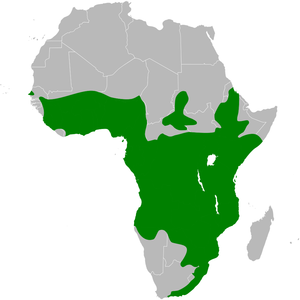
L'Hirondelle striée est une espèce de passereaux de la famille des Hirundinidae, autrefois classée dans le genre Hirundo.